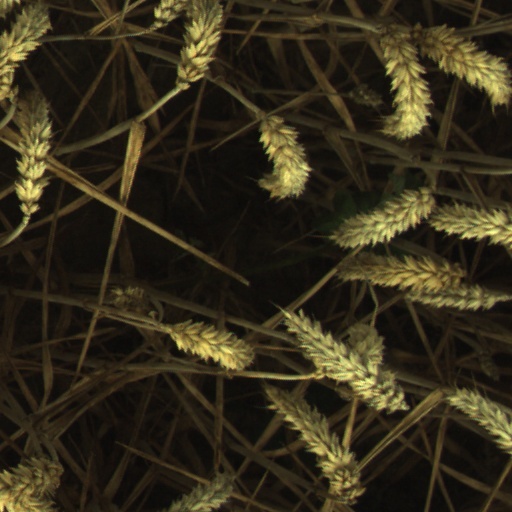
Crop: wheat